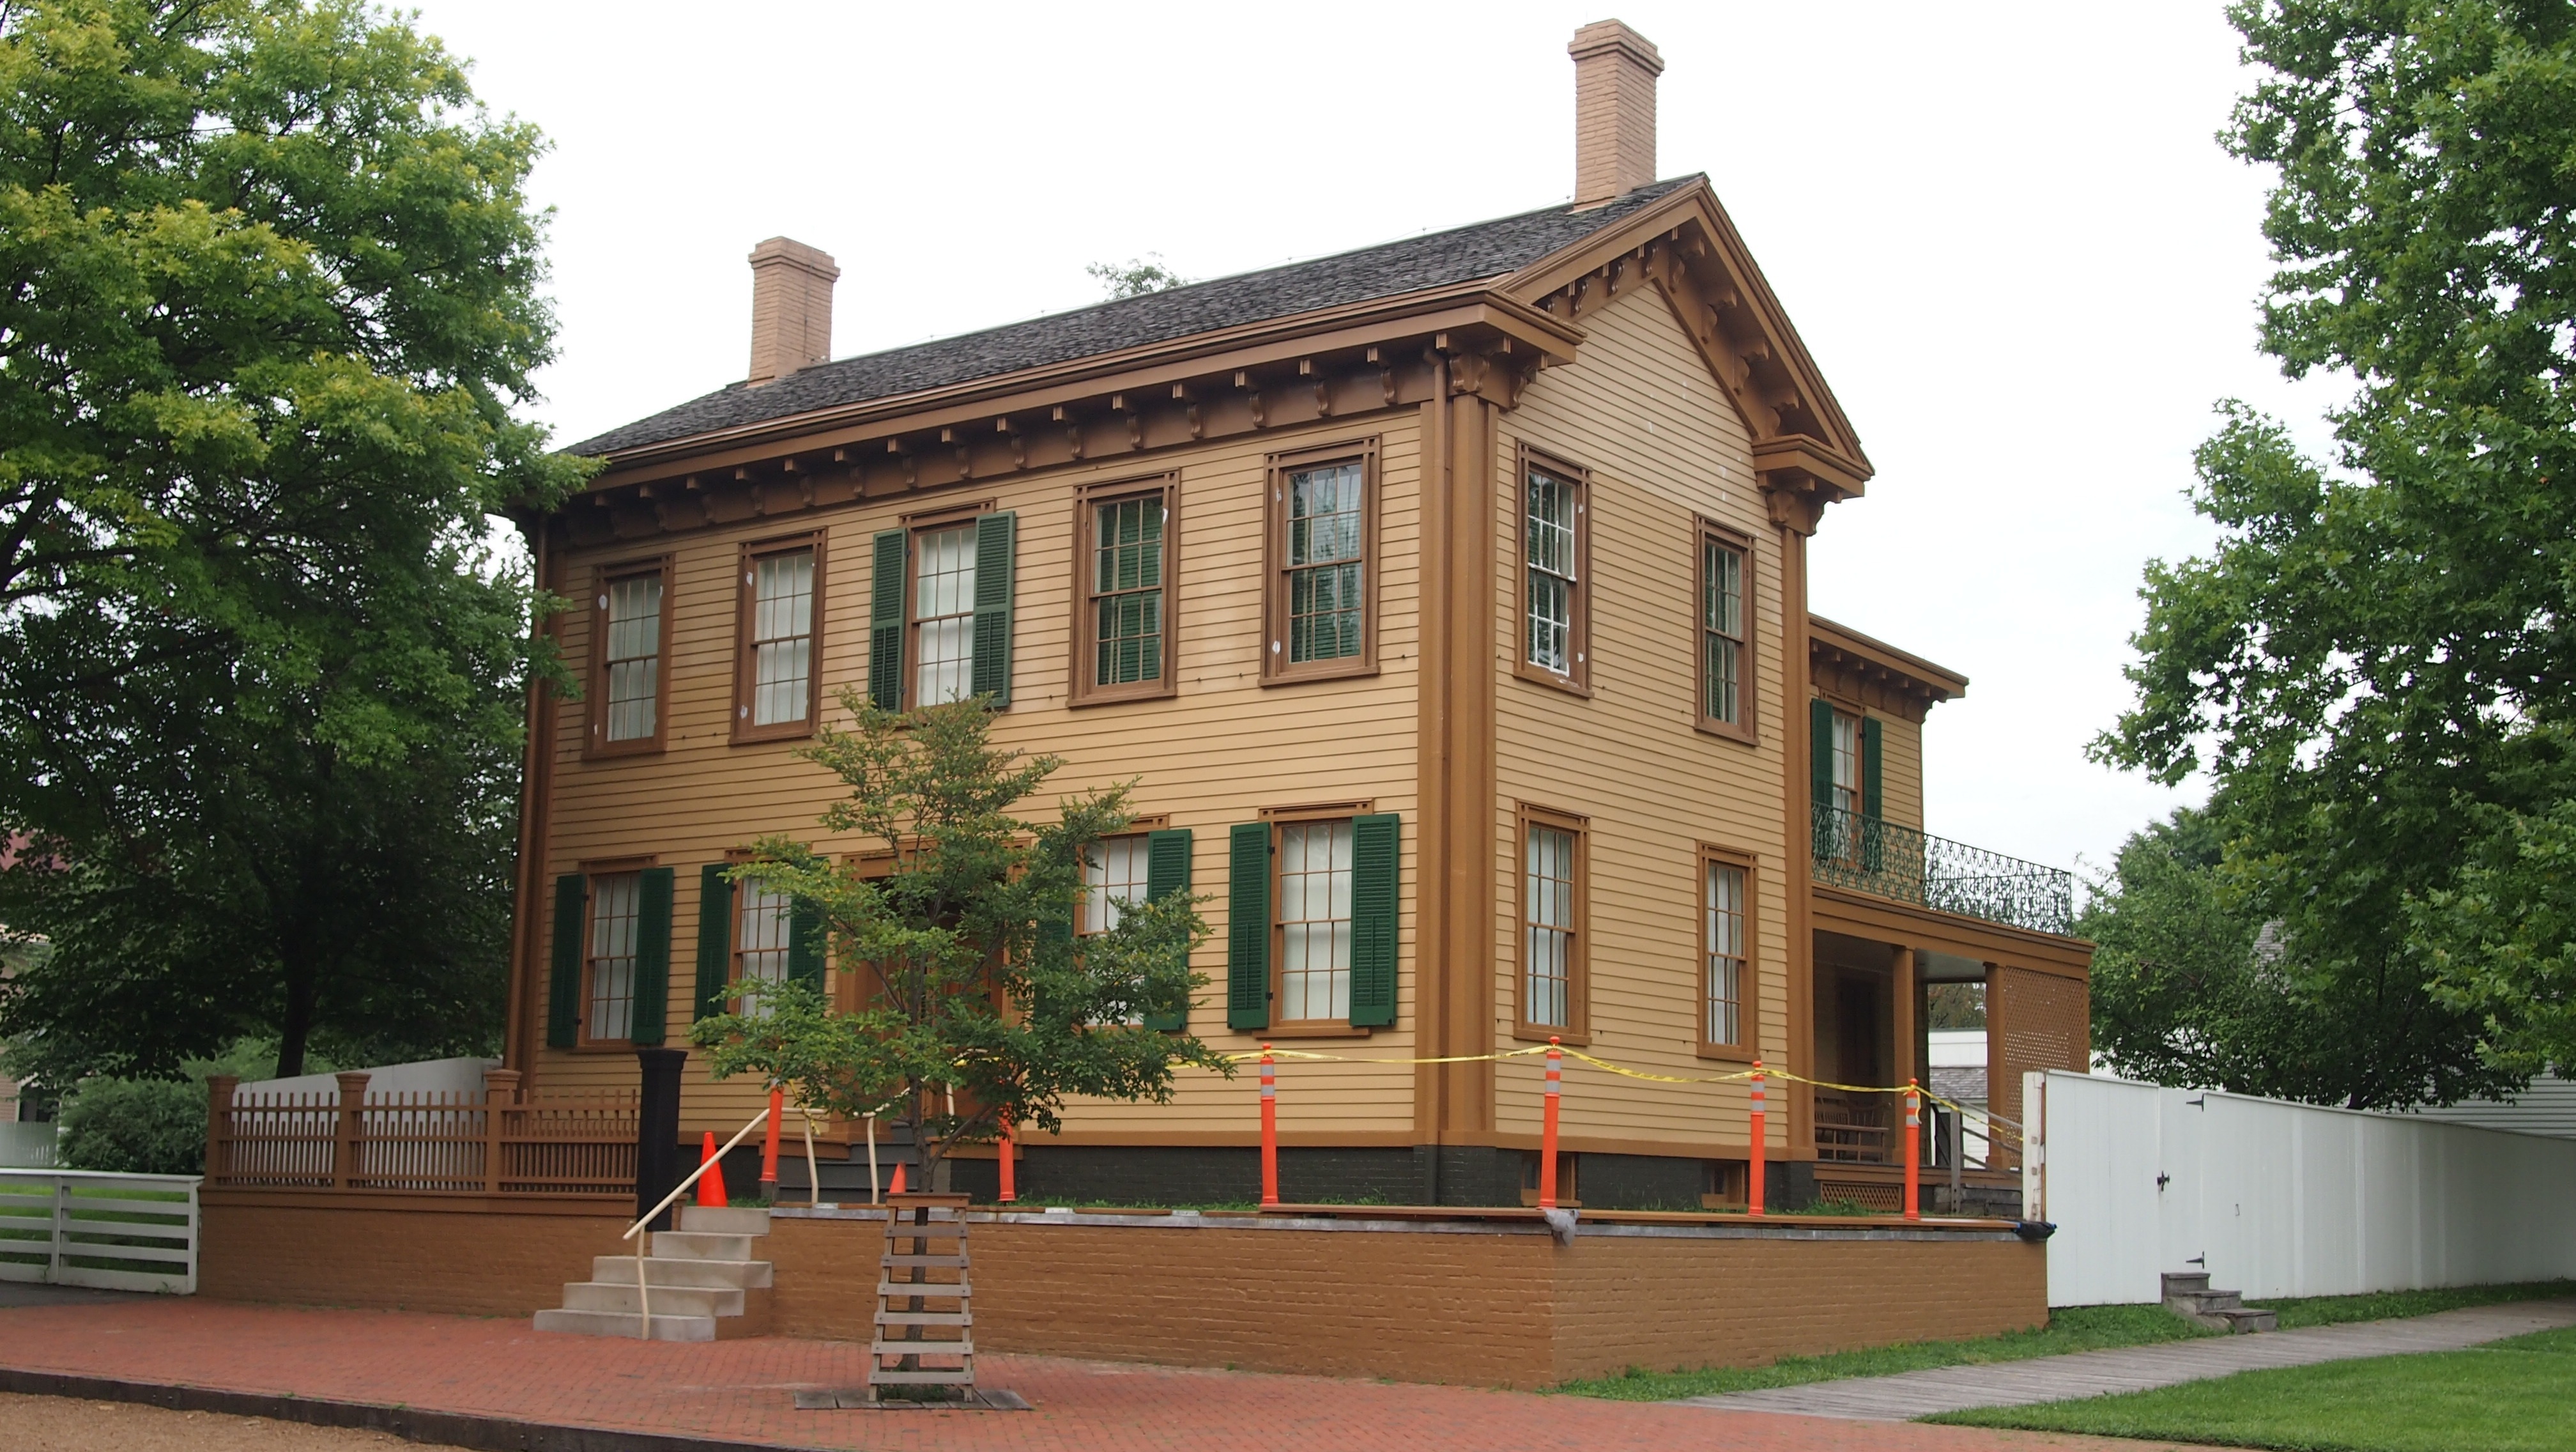
villa, mansion, house, building, home, facade, residence, property, president, original, lincoln, estate, springfield, condominium, neighbourhood, real estate, residential area